Postage stamps and postal history of Western Australia

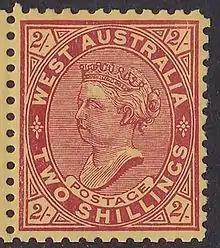
"West Australia" two shillings issued in 1902

In 1857, Hillman produced 2d and 6d values of the swan design by imitating the existing stamps, though with the swan on a blank background, but these were only used until 1860 when Perkins Bacon plates of the 1854 design were used in Perth to print all values.